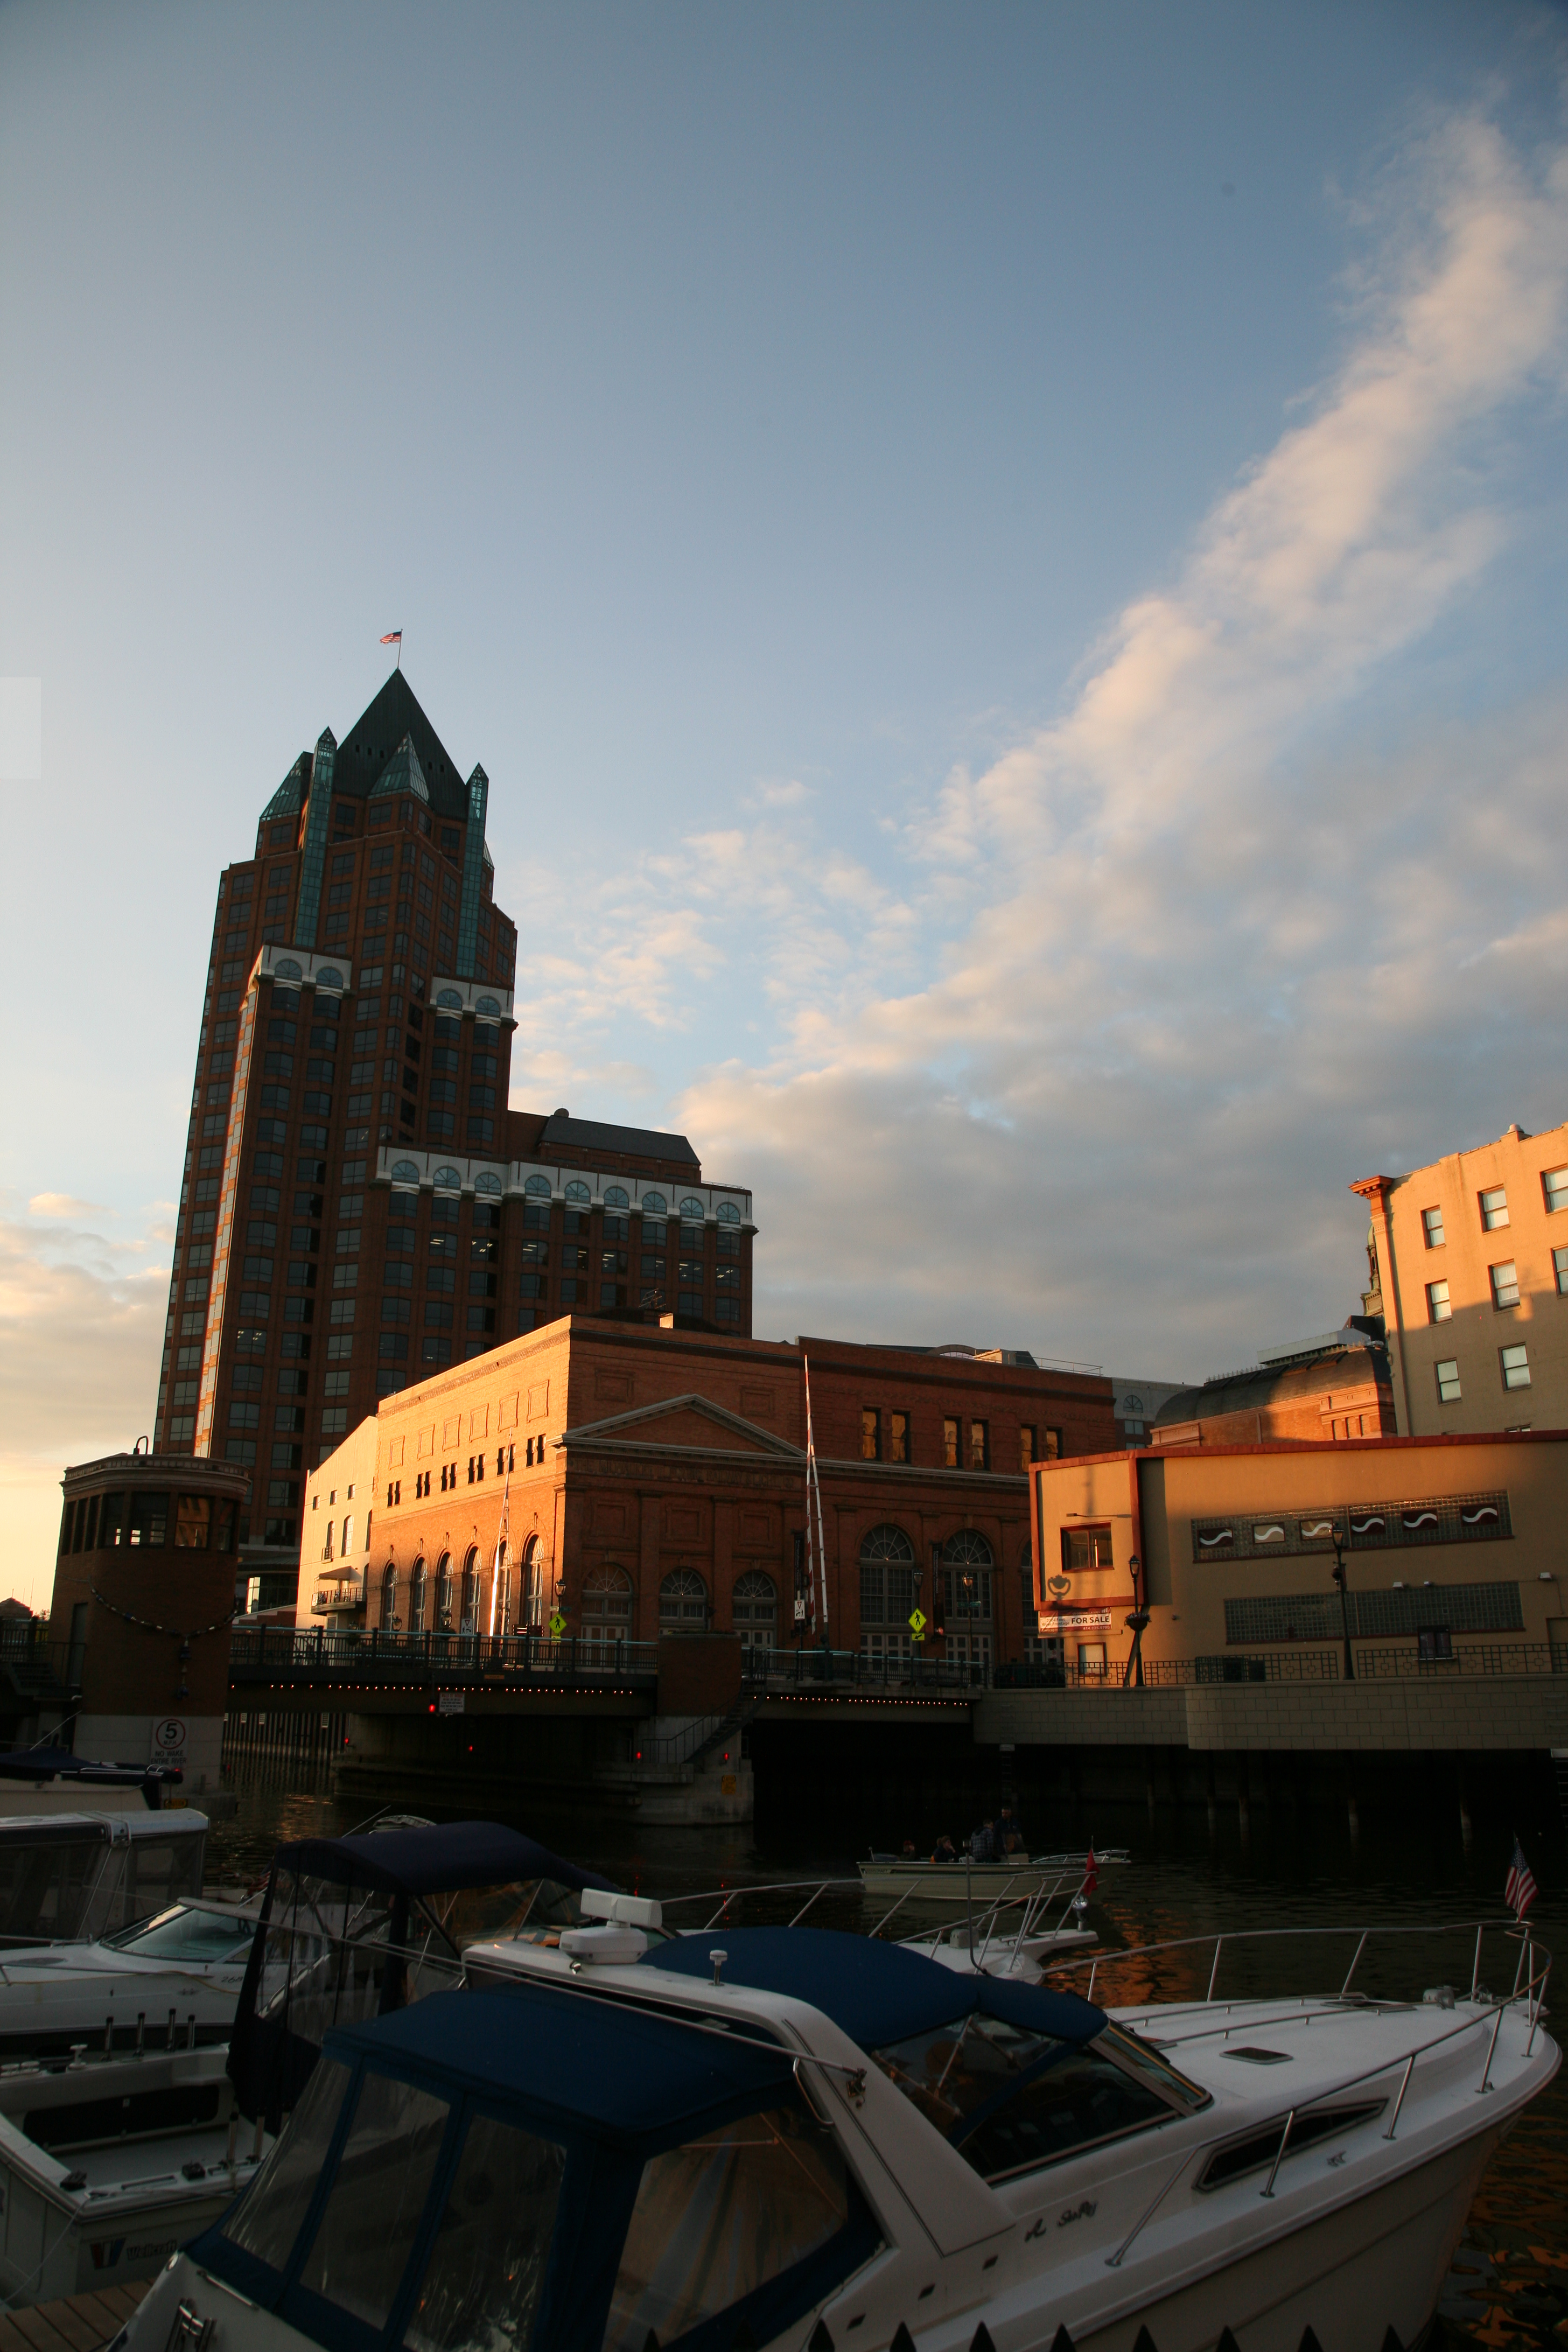
architecture, sky, sunset, skyline, night, morning, town, city, skyscraper, cityscape, downtown, dusk, evening, reflection, landmark, wisconsin, milwaukee, urban area, human settlement